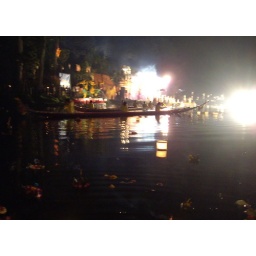
Traditional river boat pasing by